Kerala Blasters FC

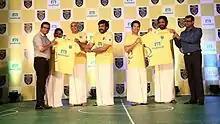
The club's home shirts during the 2016 season

Since its inception, the club colours have been yellow and blue. Yellow is the club's primary colour as well as its main identity. According to former co-owner Sachin Tendulkar, yellow stands for determination and faith. During their inaugural season, the club wore yellow shirts and blue shorts and this was used until the 2016 season. For the 2017–18 season, the Blasters introduced an all-yellow kit with a different shade of yellow. Here the blue remained as the secondary colour that flows across the side of the shirt. This kit was used for the 2018–19 season, after which the team returned to its traditional yellow and blue kit with the same shades as the previous season. In 2020, a New Jersey in the club's customary yellow and blue colours was launched, with this time, the blue coming in the arms. The kit which pays homage to the state of Kerala also had horizontal lines that run along the breadth of the jersey. In 2021, they introduced a jersey in the familiar yellow and blue colors, inspired by the Kerala football team's victory in the 1973 Santosh Trophy. In 2022 and 2023, new jerseys were launched, all adhering to the club's traditional yellow and blue color scheme but featuring distinct patterns.